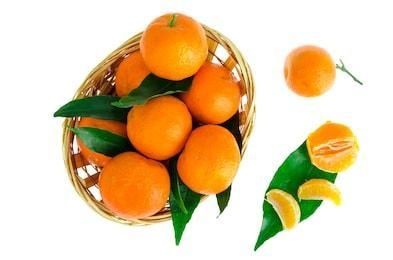
Label: mandarine